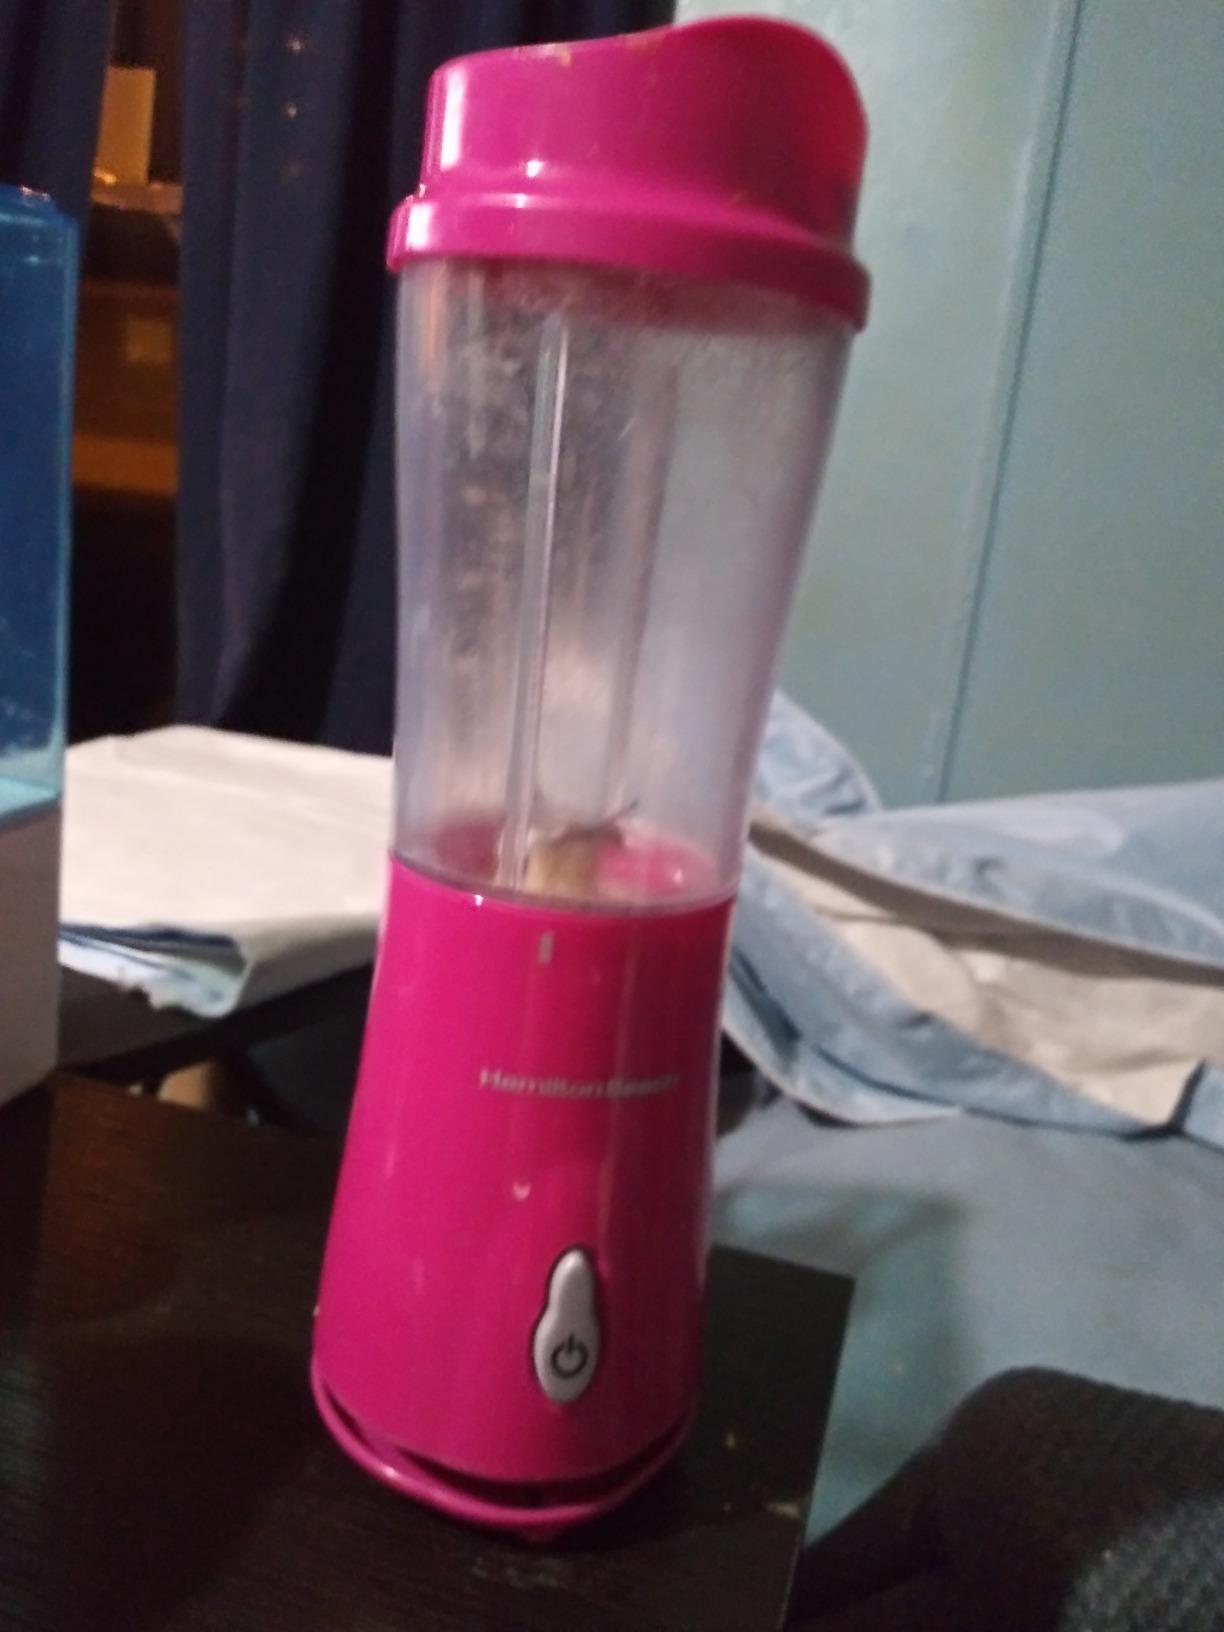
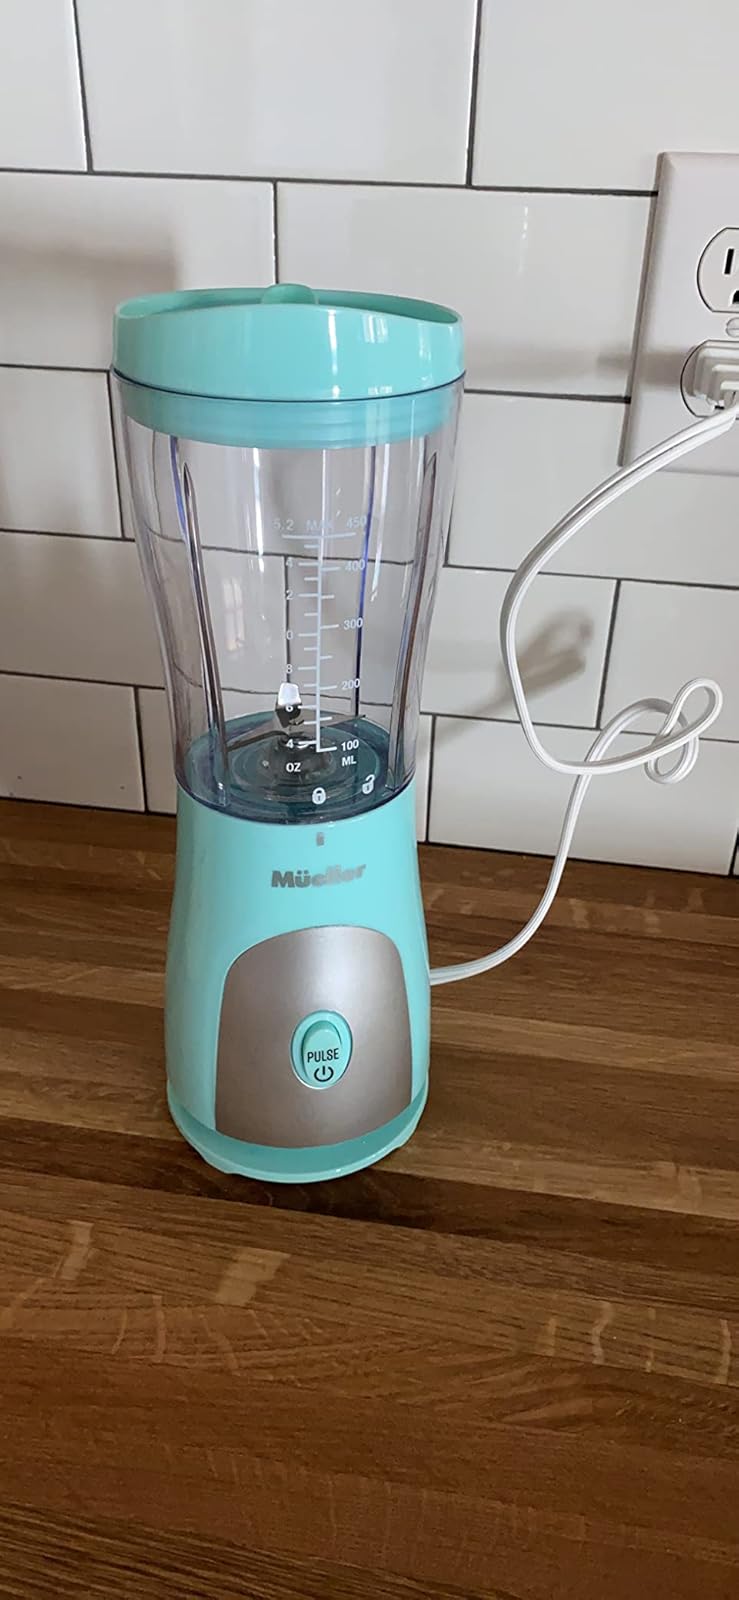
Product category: items_blender
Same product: no